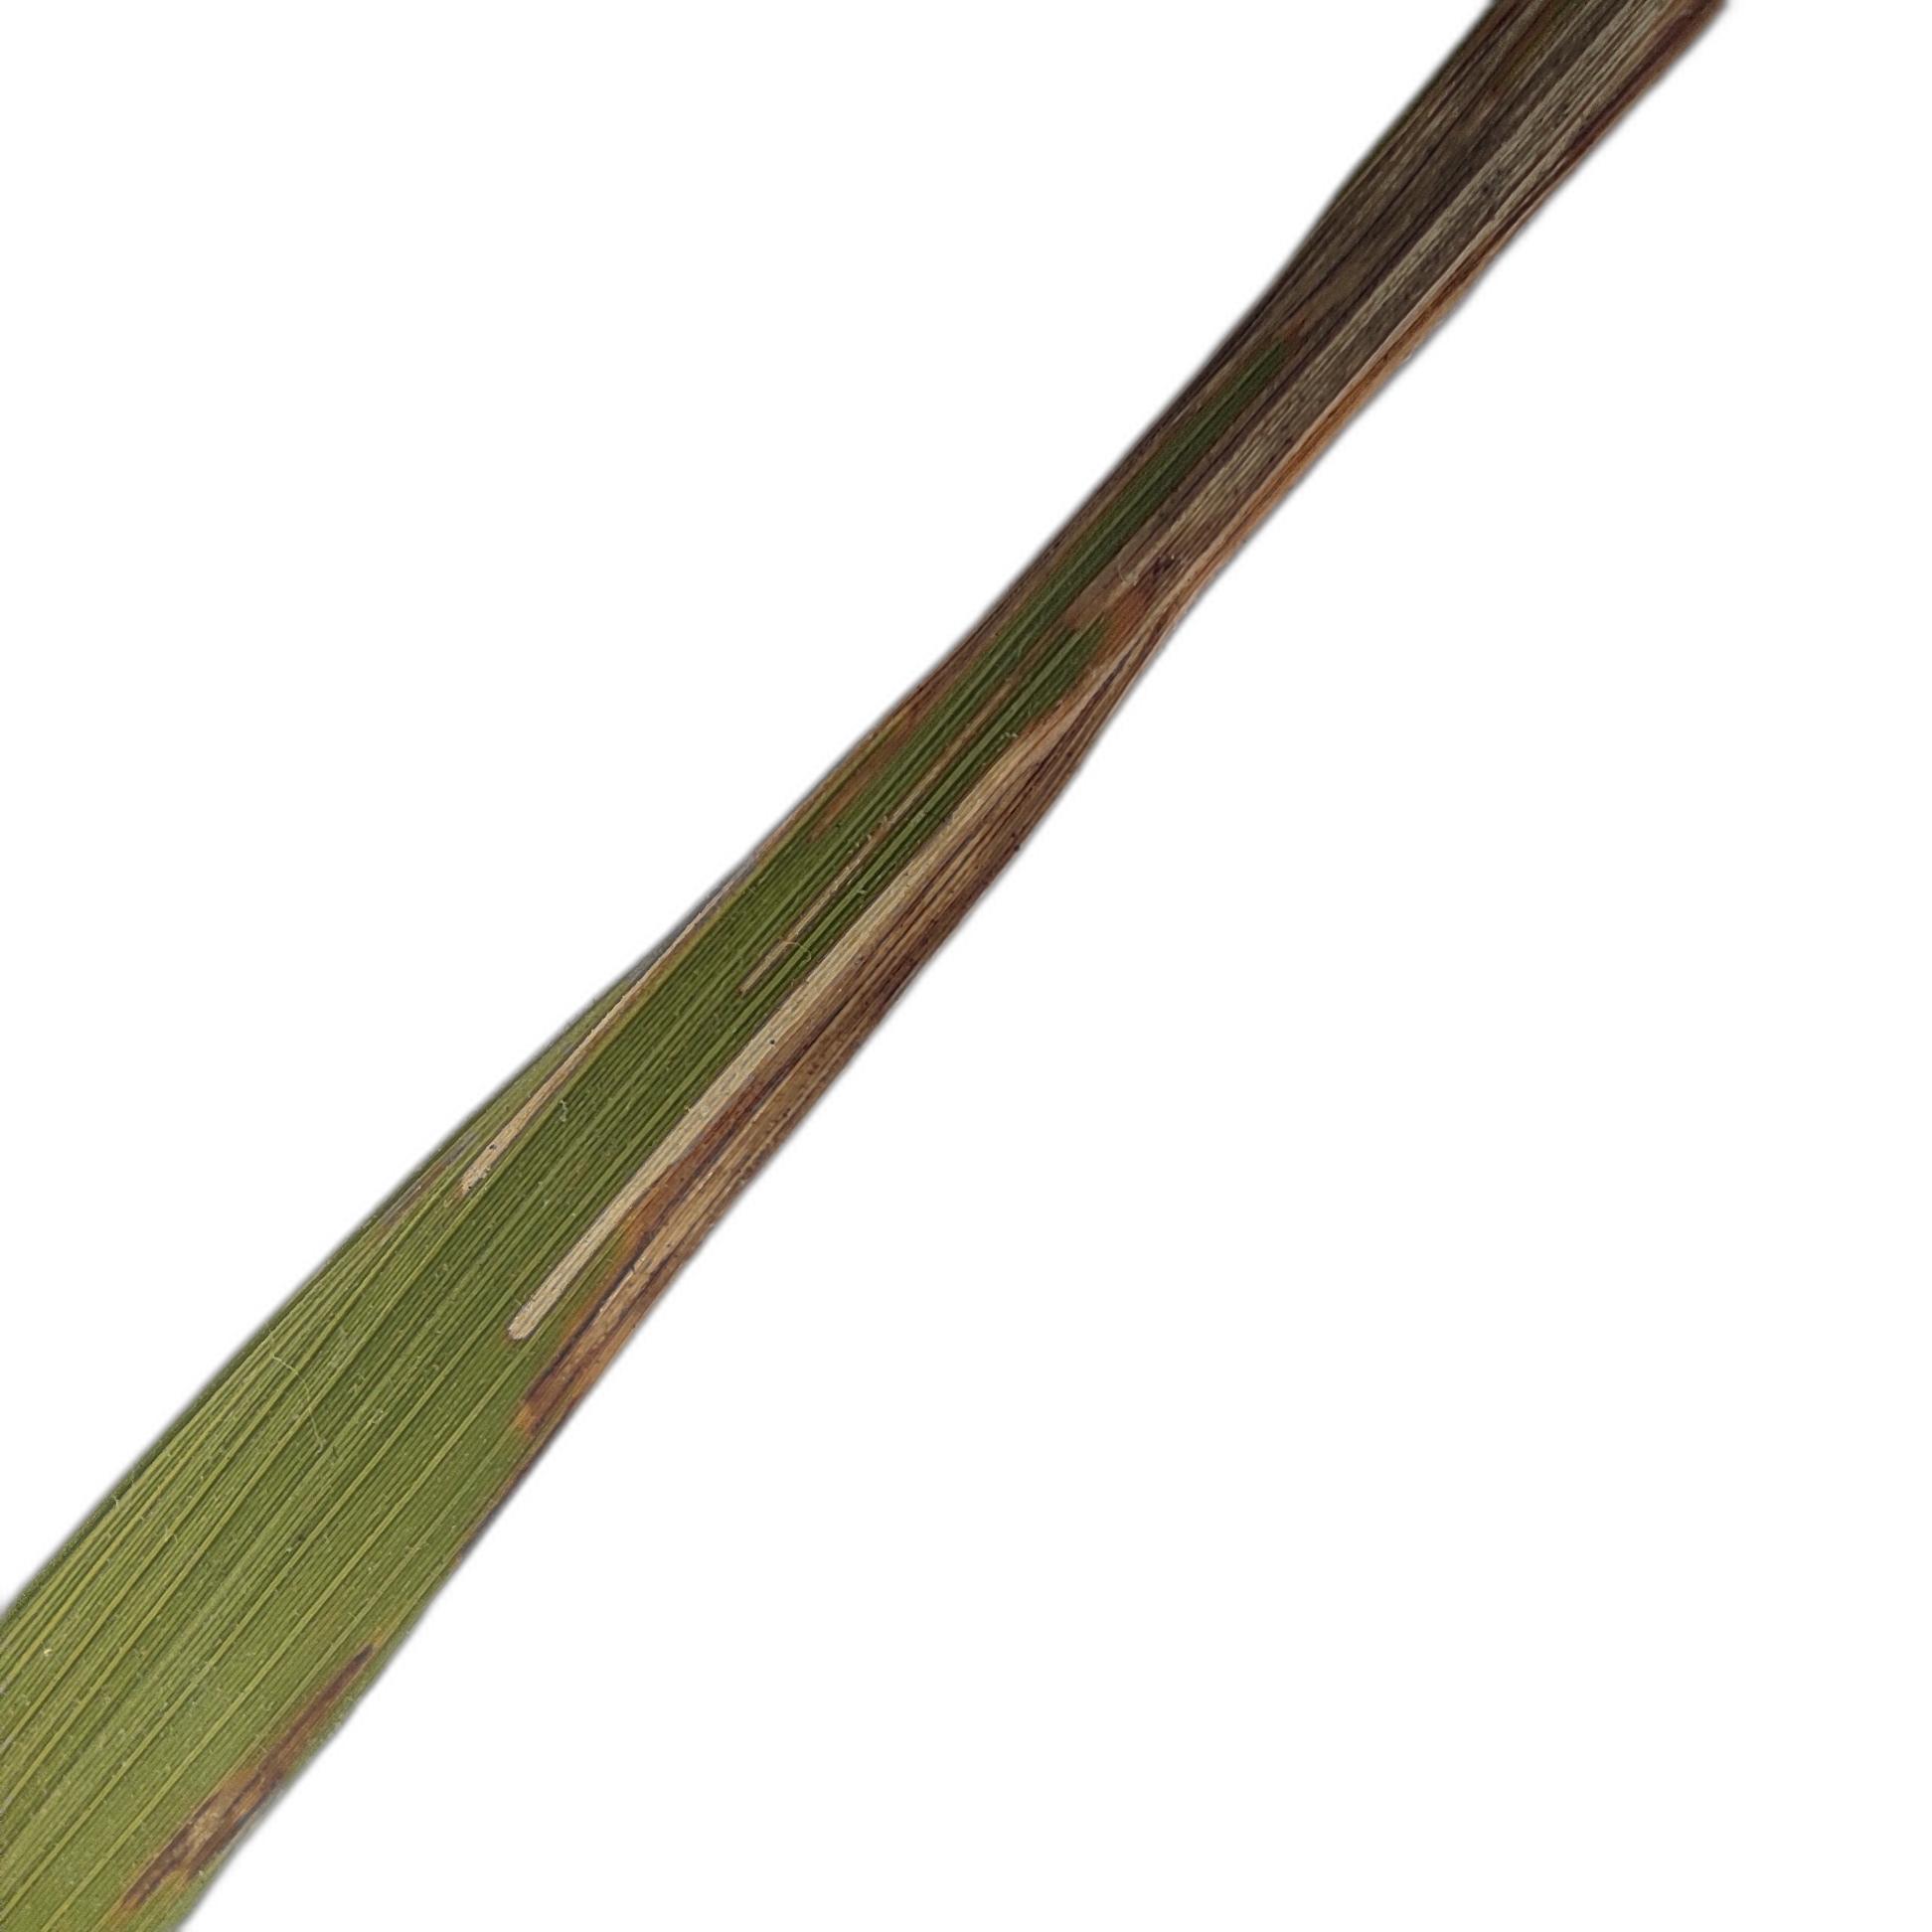
Label: Rice Leaffolder